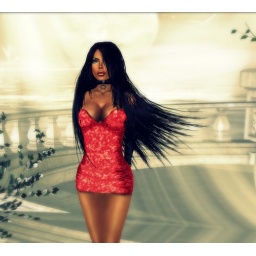
Sexy skin made by my friend Ava and hot red dress from my friend Rowan! Two up and coming SL designers xoxo